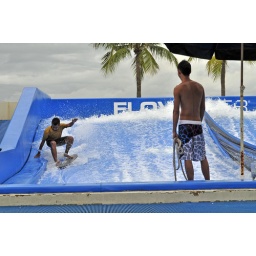
Surfer on artificial wave machine on Sentosa beach in Singapore.